Priory Hotel, Louth

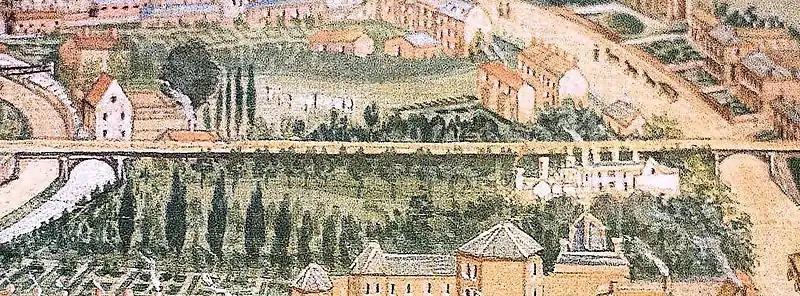
The Priory and its gardens (central white building) in Brown's Panorama of Louth in 1844

By 1878 Samuel Topliss (1825-1909) owned the Priory and lived there for the next thirty. He was a silk merchant and draper in Mercer Row, Louth. He became very wealthy and bought several properties. He was born in 1825 in Binbrook. He married twice. His first wife died in 1852 and four years later in 1856 he married Sarah Jane Chapman (1832-1894) who was the daughter of Joseph Chapman, a farmer in Grainthorpe. He was on the Louth Town Council and became a Manager of the Louth Savings Bank. He died in 1909 and the house was sold to William Lacey.